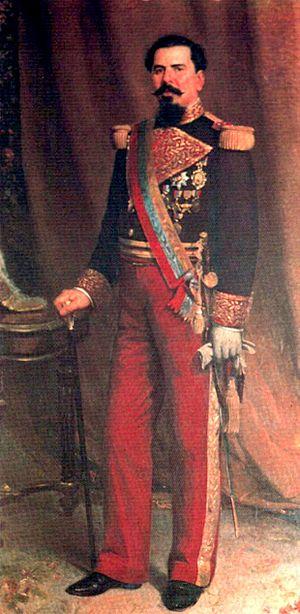
Joaquín Crespo, né le 22 août 1841 et mort le 16 avril 1898, était un militaire et homme d'État vénézuélien. Il a été président à deux reprises